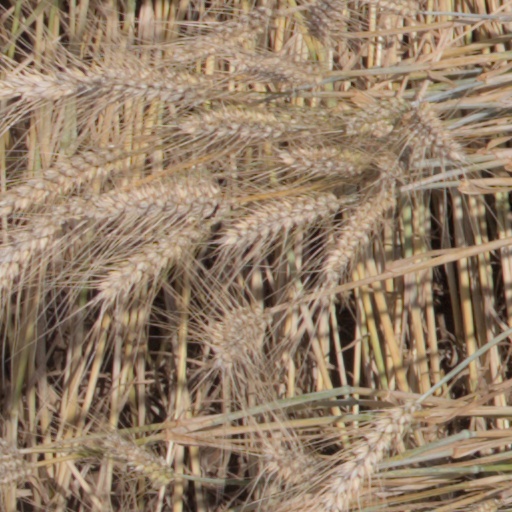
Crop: wheat